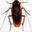
Label: cockroach